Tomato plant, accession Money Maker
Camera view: horizontal (90 deg, fisheye); turntable rotation: 300 degrees
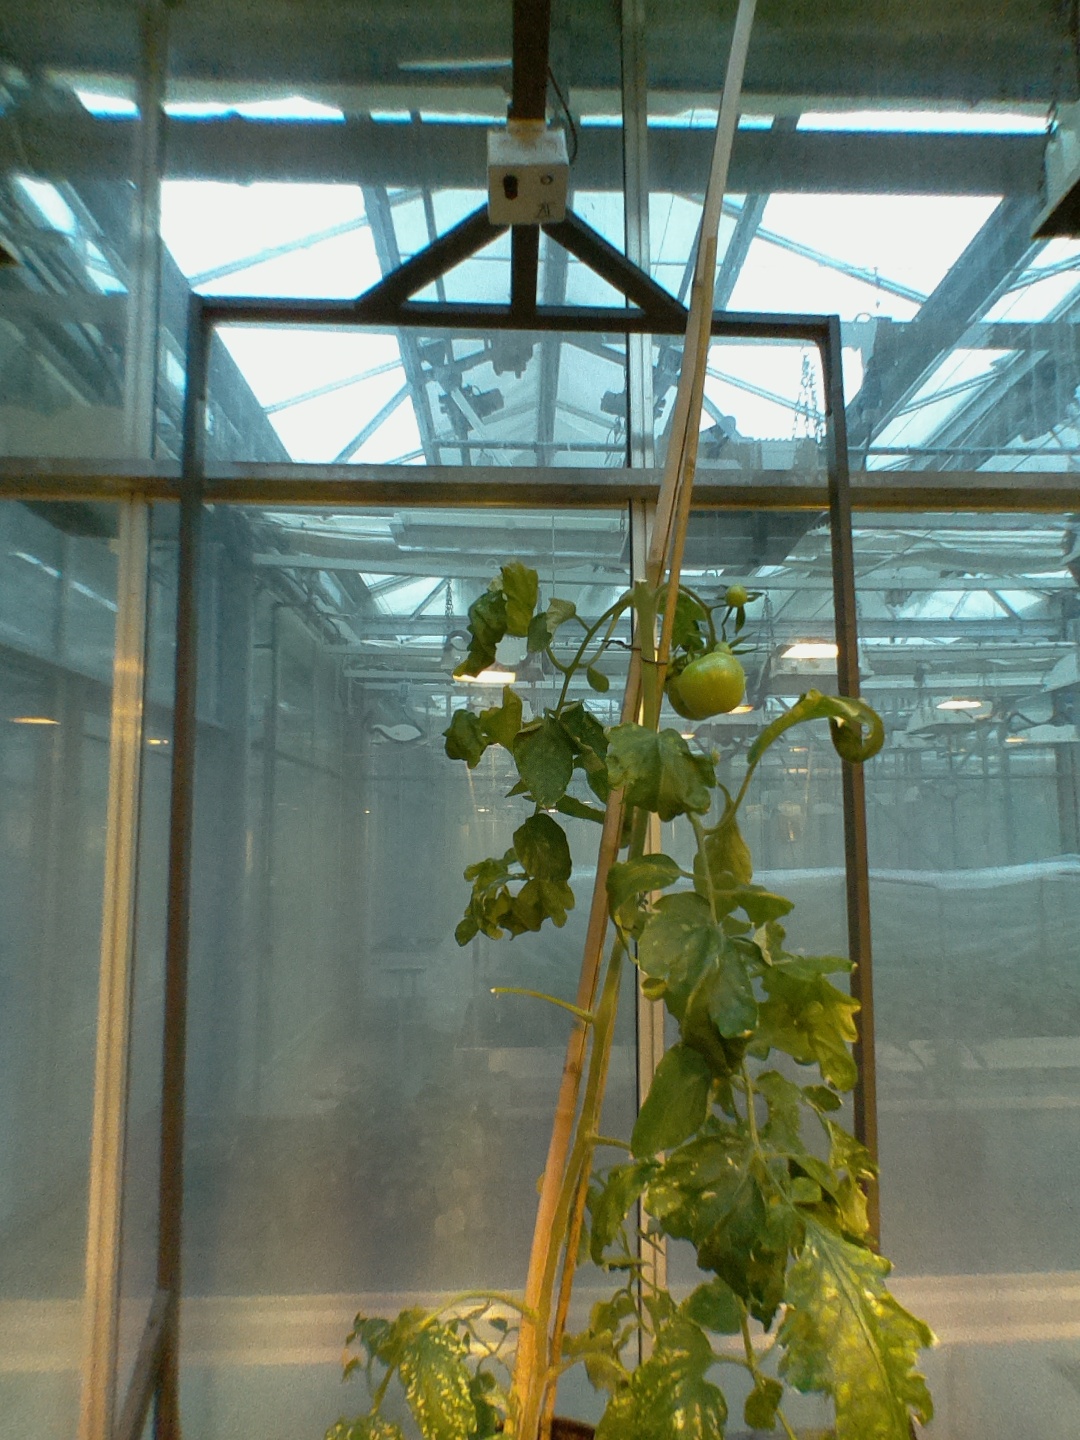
BBCH growth stage 75: 50%-60% of final fruit size